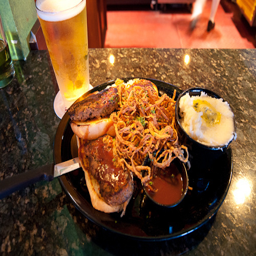
A plate with bread, meat, onion strings and mashed potatoes
Food on a plate with sauce, mash potatoes and gravy and a beer.
A dining table with a glass of beer and big plate of food.
A open faced sandwich is served alongside a beer.
AA steak sandwich with onion rings, mashed potatoes and a beer.